Hjalmar Lundbohm

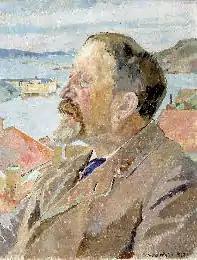
Hjalmar Lundbohm painted by Carl Wilhelmson.

Johan Olof Hjalmar Lundbohm (25 April 1855 – 4 April 1926) was a Swedish geologist and chemist and the first managing director of LKAB ("Luossavaara-Kiirunavaara Aktiebolag") in Kiruna. He made a strong contribution to the design of the new community of Kiruna in Lapland.